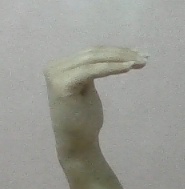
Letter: haa